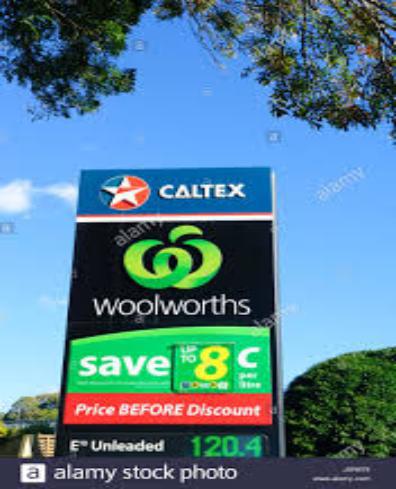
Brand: caltex woolworths
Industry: Others